Cyclone Esau

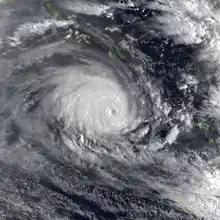
Cyclone Esau near peak intensity on 28 February

Severe Tropical Cyclone Esau was the strongest tropical cyclone to affect New Caledonia on record. A shallow tropical depression developed within the monsoon trough during 24 February 1992, about to the northeast of Port Vila, Vanuatu. Over the next day, the system gradually developed further as it moved towards the south-west under the influence of a northerly steering flow, before it passed over Pentecost Island in northern Vanuatu during 25 February. After passing over Pentecost the system continued to move towards the southwest and passed near the island of Malampa before the depression turned northwards and executed a small clockwise loop as it passed over the island of Espiritu Santo. The system was subsequently named Esau during 26 February, after it had developed into a tropical cyclone. Over the next couple of days, the system moved south-westwards towards Australia and away from the islands of Vanuatu. Esau subsequently executed a second clockwise loop during 28 February, before it peaked as a Category 4 tropical cyclone on both the Australian tropical cyclone intensity scale and the Saffir-Simpson hurricane wind scale. After it had peaked the system moved south-eastwards and threatened Southern Vanuatu, before turning southwards and threatening the French overseas territory of New Caledonia. Esau made landfall on the French territory during 4 March, as a category 3 severe tropical cyclone before degenerating into an extratropical cyclone during 5 March. The systems remnants made landfall on New Zealand's North Island during 8 March, before they were last noted during the next day over the South Pacific Ocean.